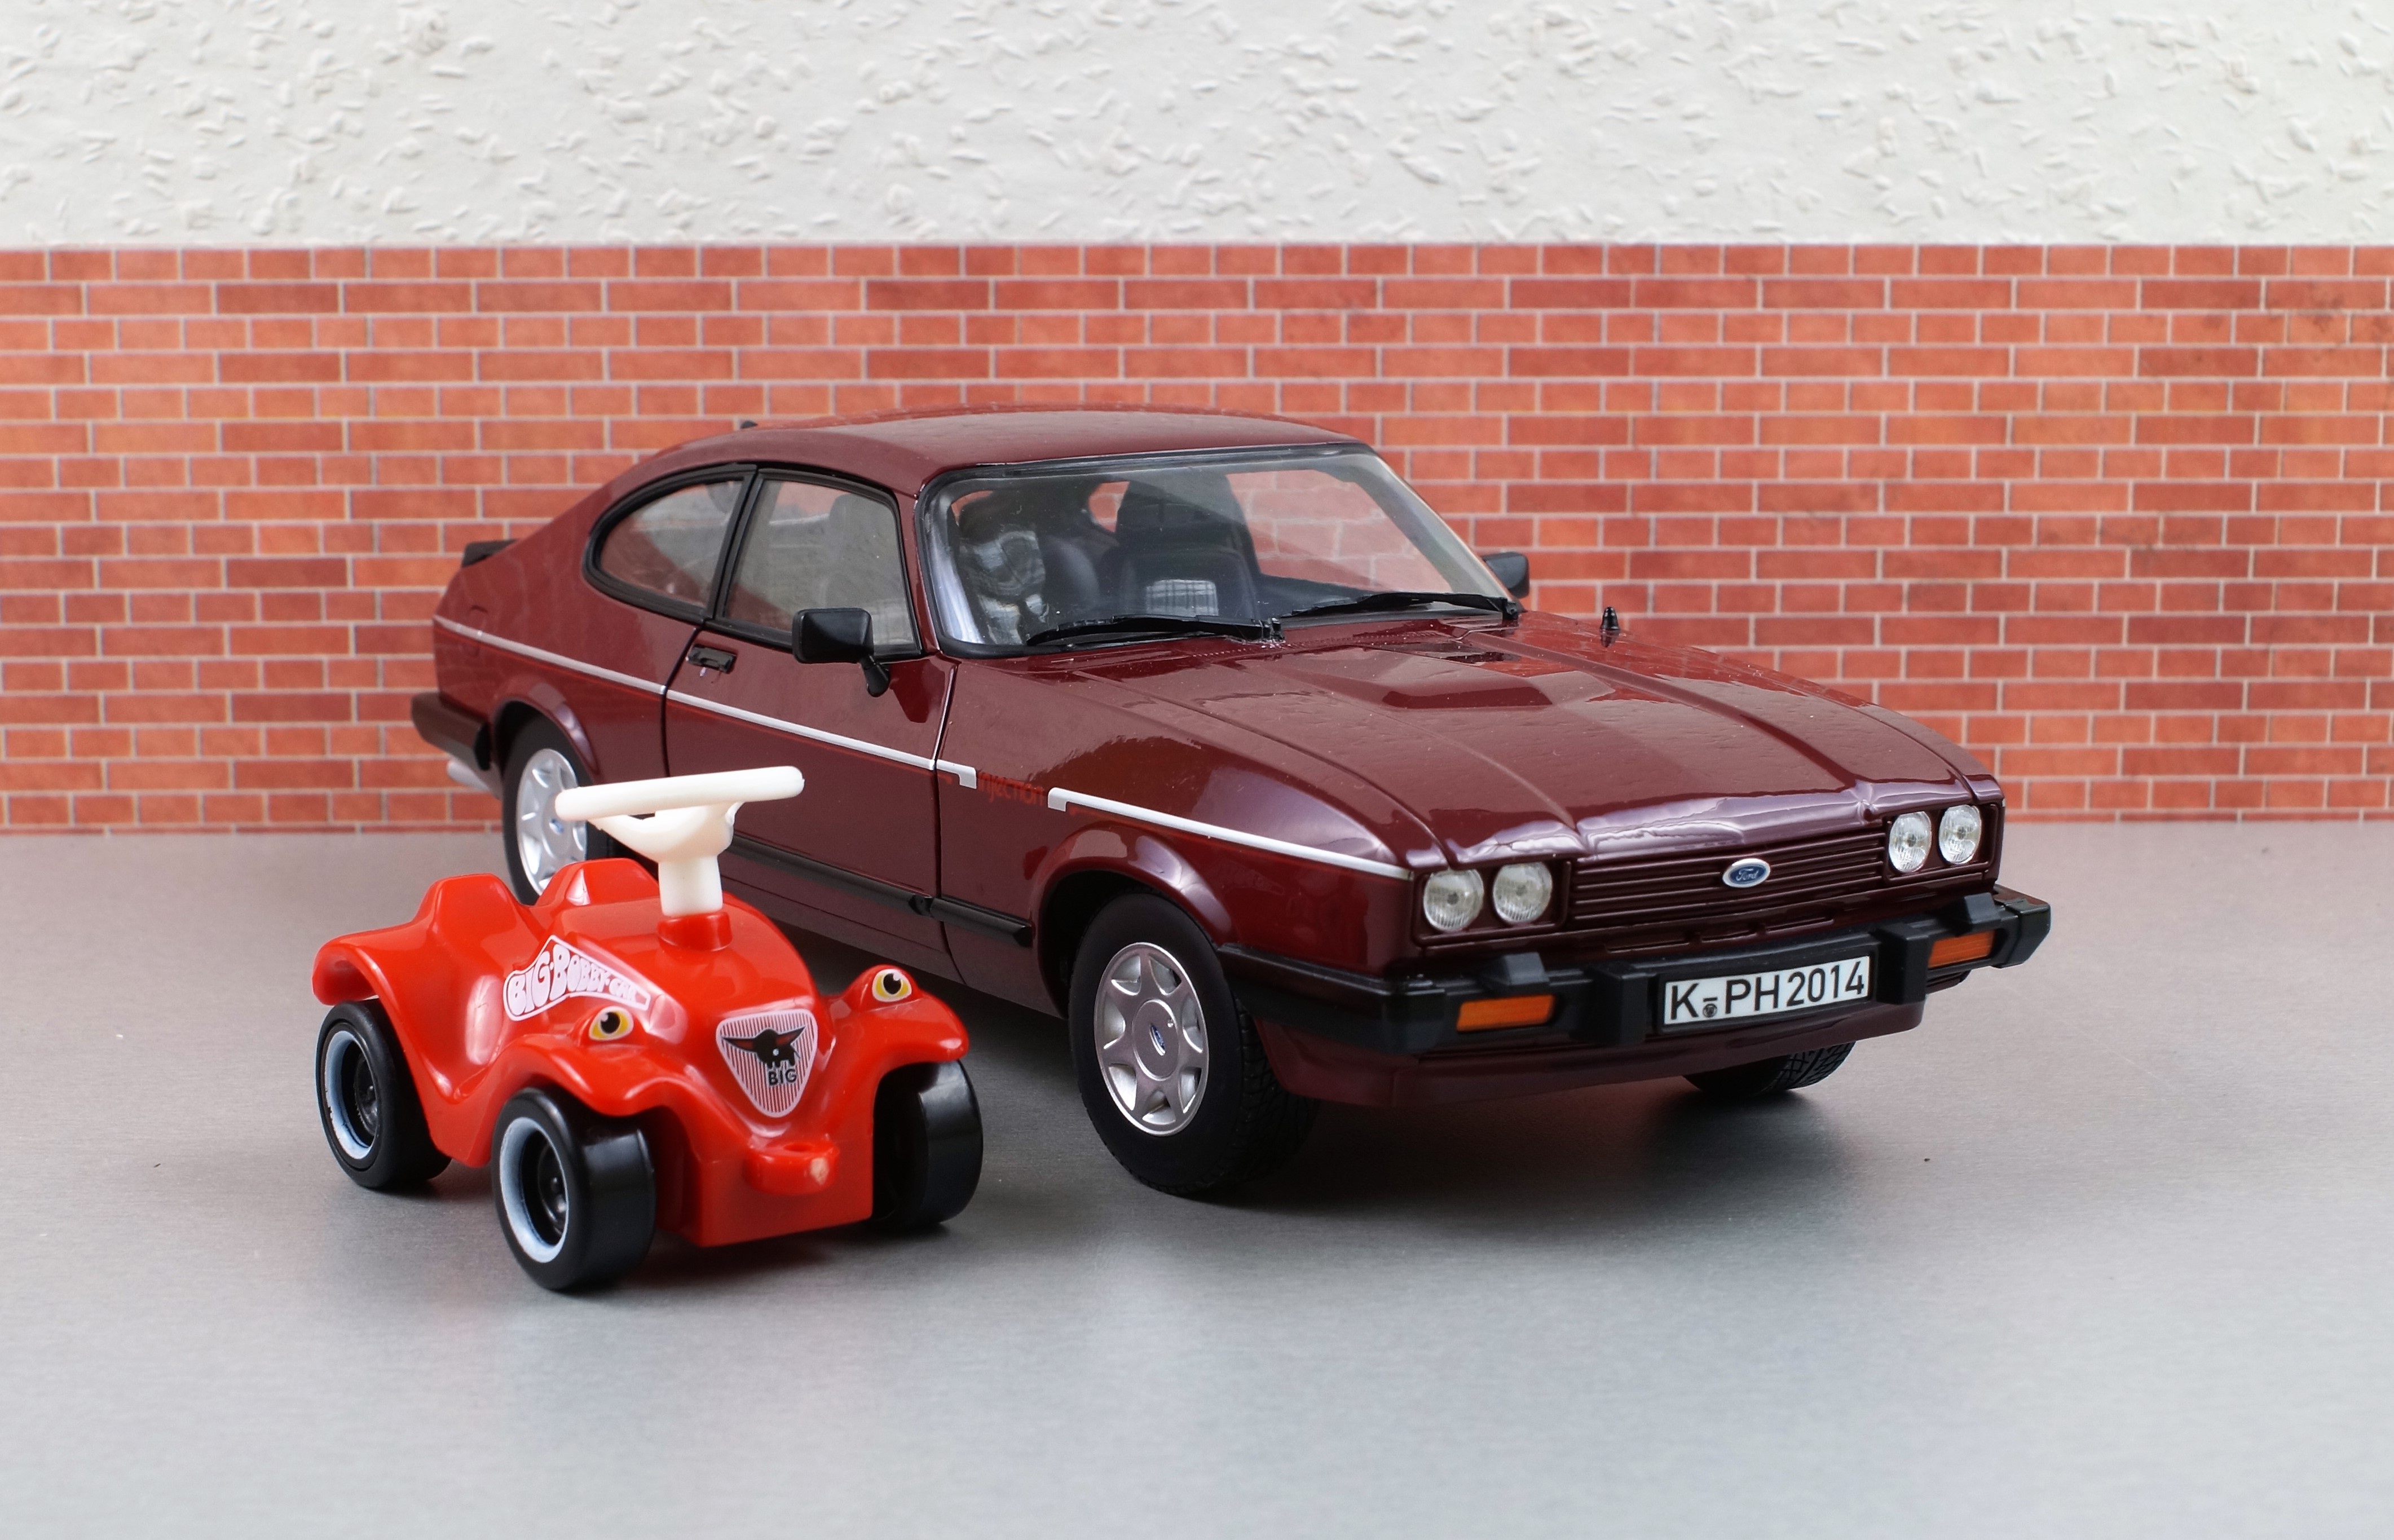
car, old, model, red, vehicle, auto, blue, toy, automotive, sports car, race car, ford, toys, oldtimer, classic, coupe, motorsport, rarity, capri, children toys, antique car, flitzer, model car, bobby car, land vehicle, automobile make, executive car, ford capri